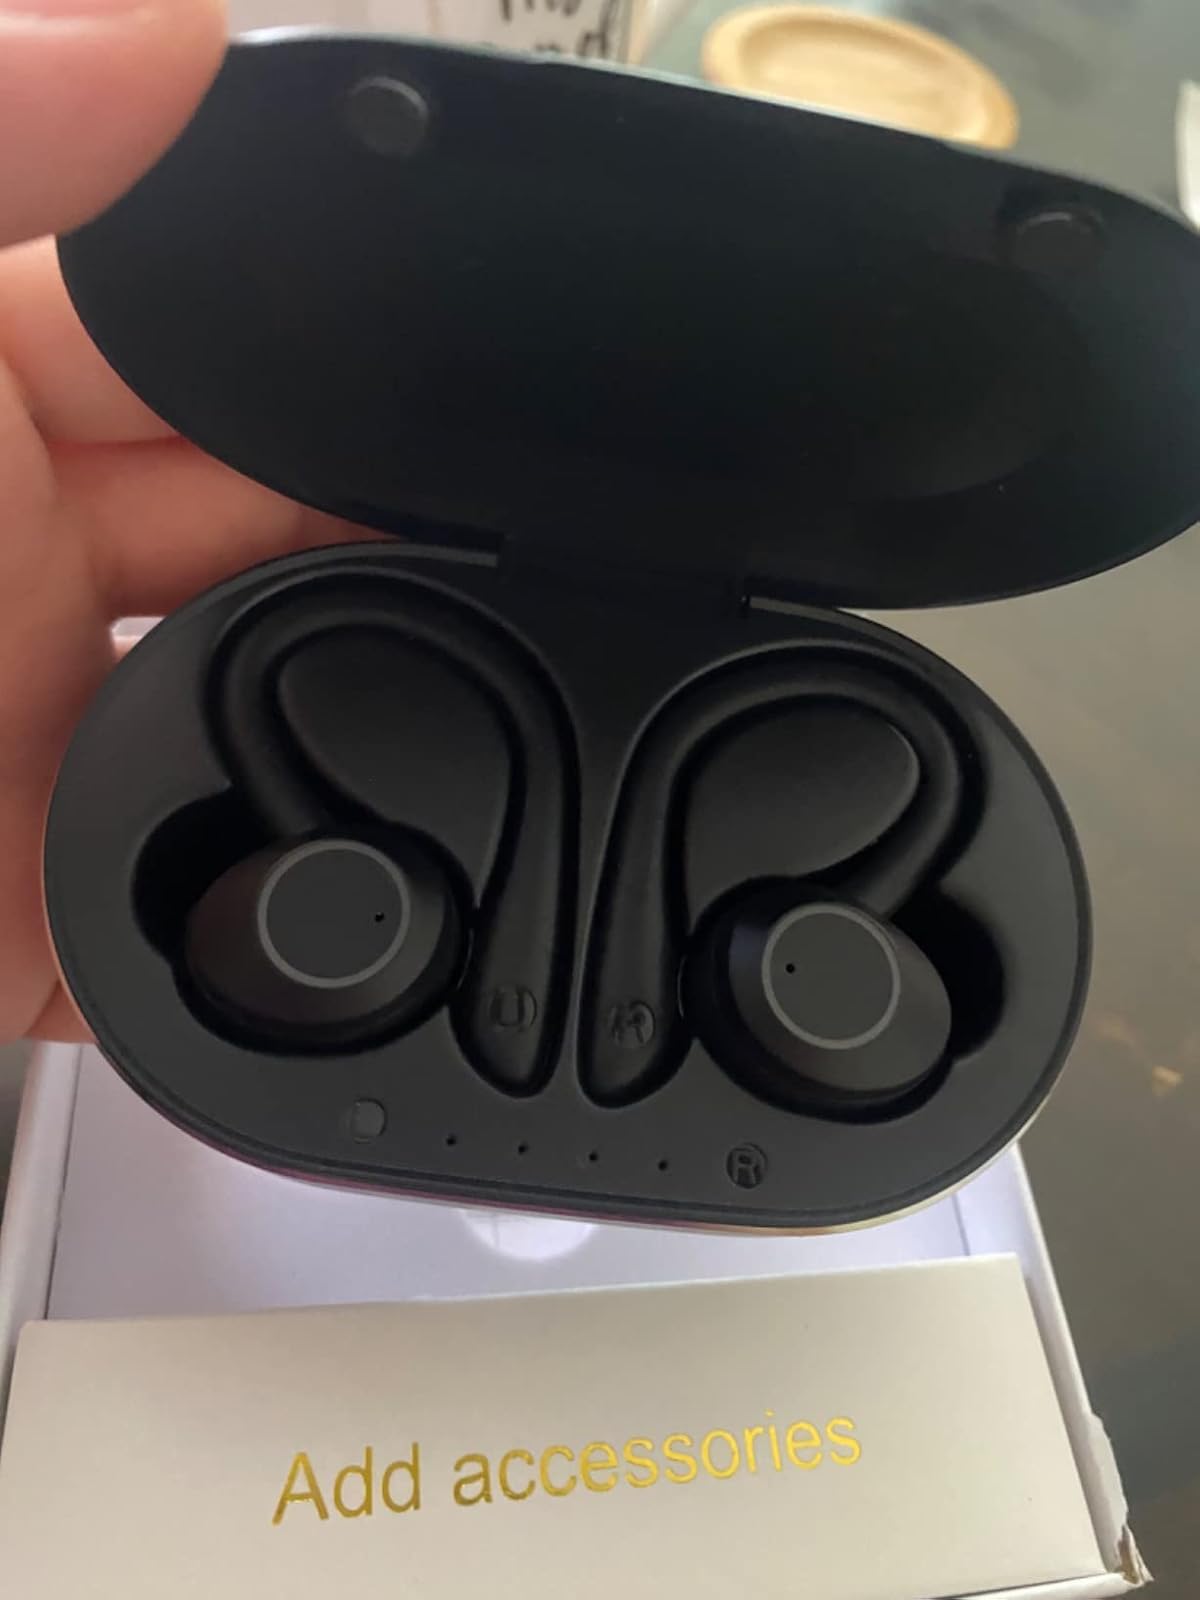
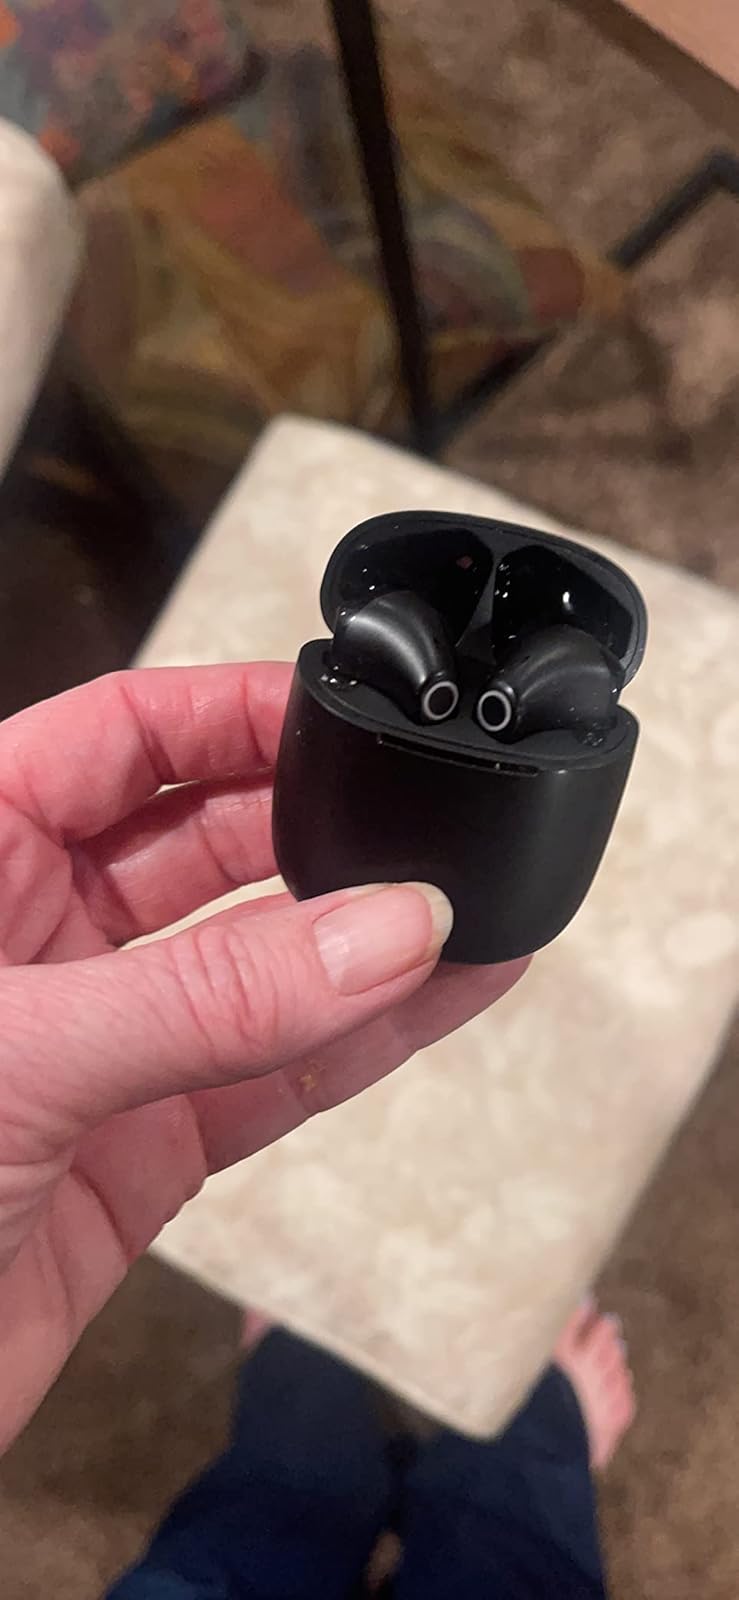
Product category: earbuds
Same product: no